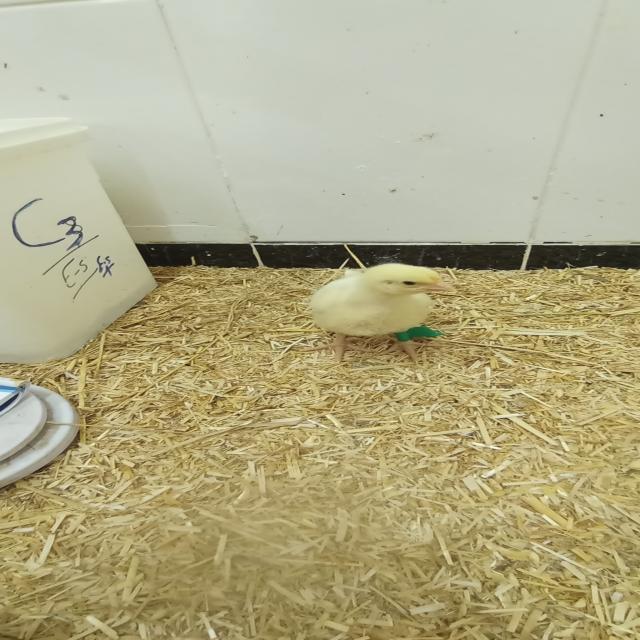
Weight: 200 g